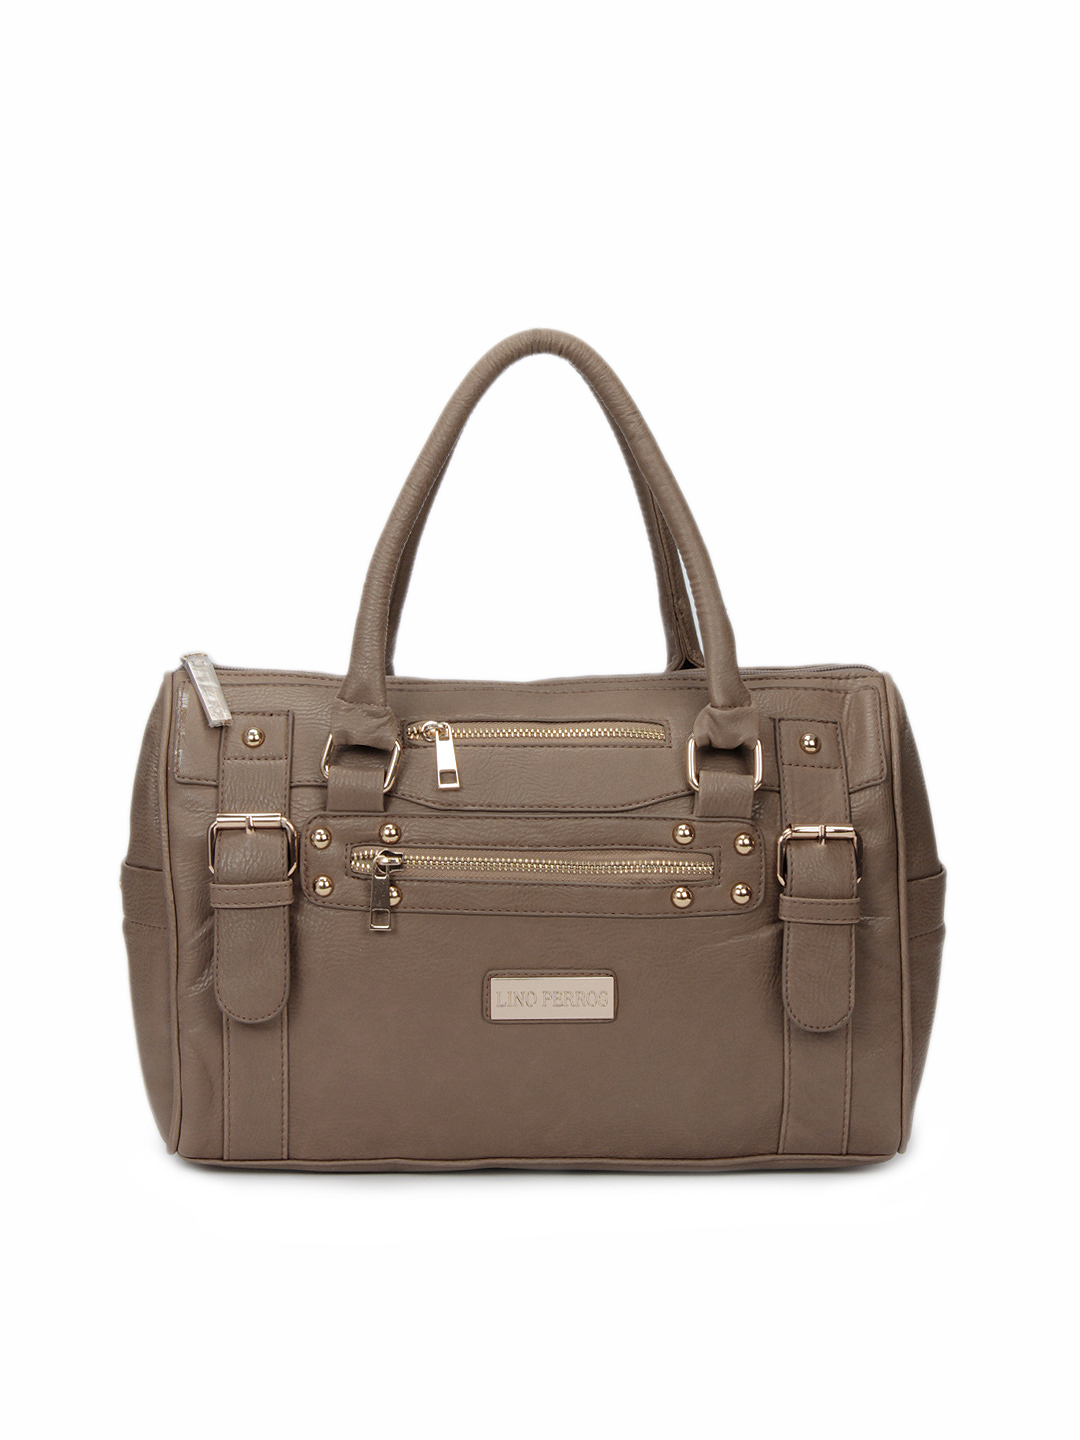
Lino Perros Women Leatherette Brown Handbag
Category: Accessories / Bags / Handbags
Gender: Women
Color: Brown
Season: Winter 2015
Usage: Casual